United Nations Security Council Resolution 791

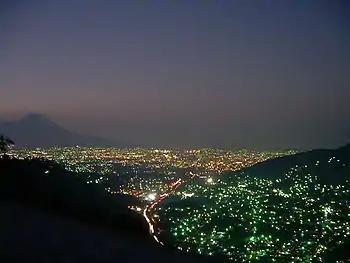
San Salvador

United Nations Security Council resolution 791, adopted unanimously on 30 November 1992, after recalling resolutions 637 (1989), 693 (1991), 714 (1991), 729 (1992) and 784 (1992), the Council approved a decision by the Secretary-General Boutros Boutros-Ghali to extend the mandate of the United Nations Observer Mission in El Salvador (ONUSAL) for a further six months until 31 May 1993.